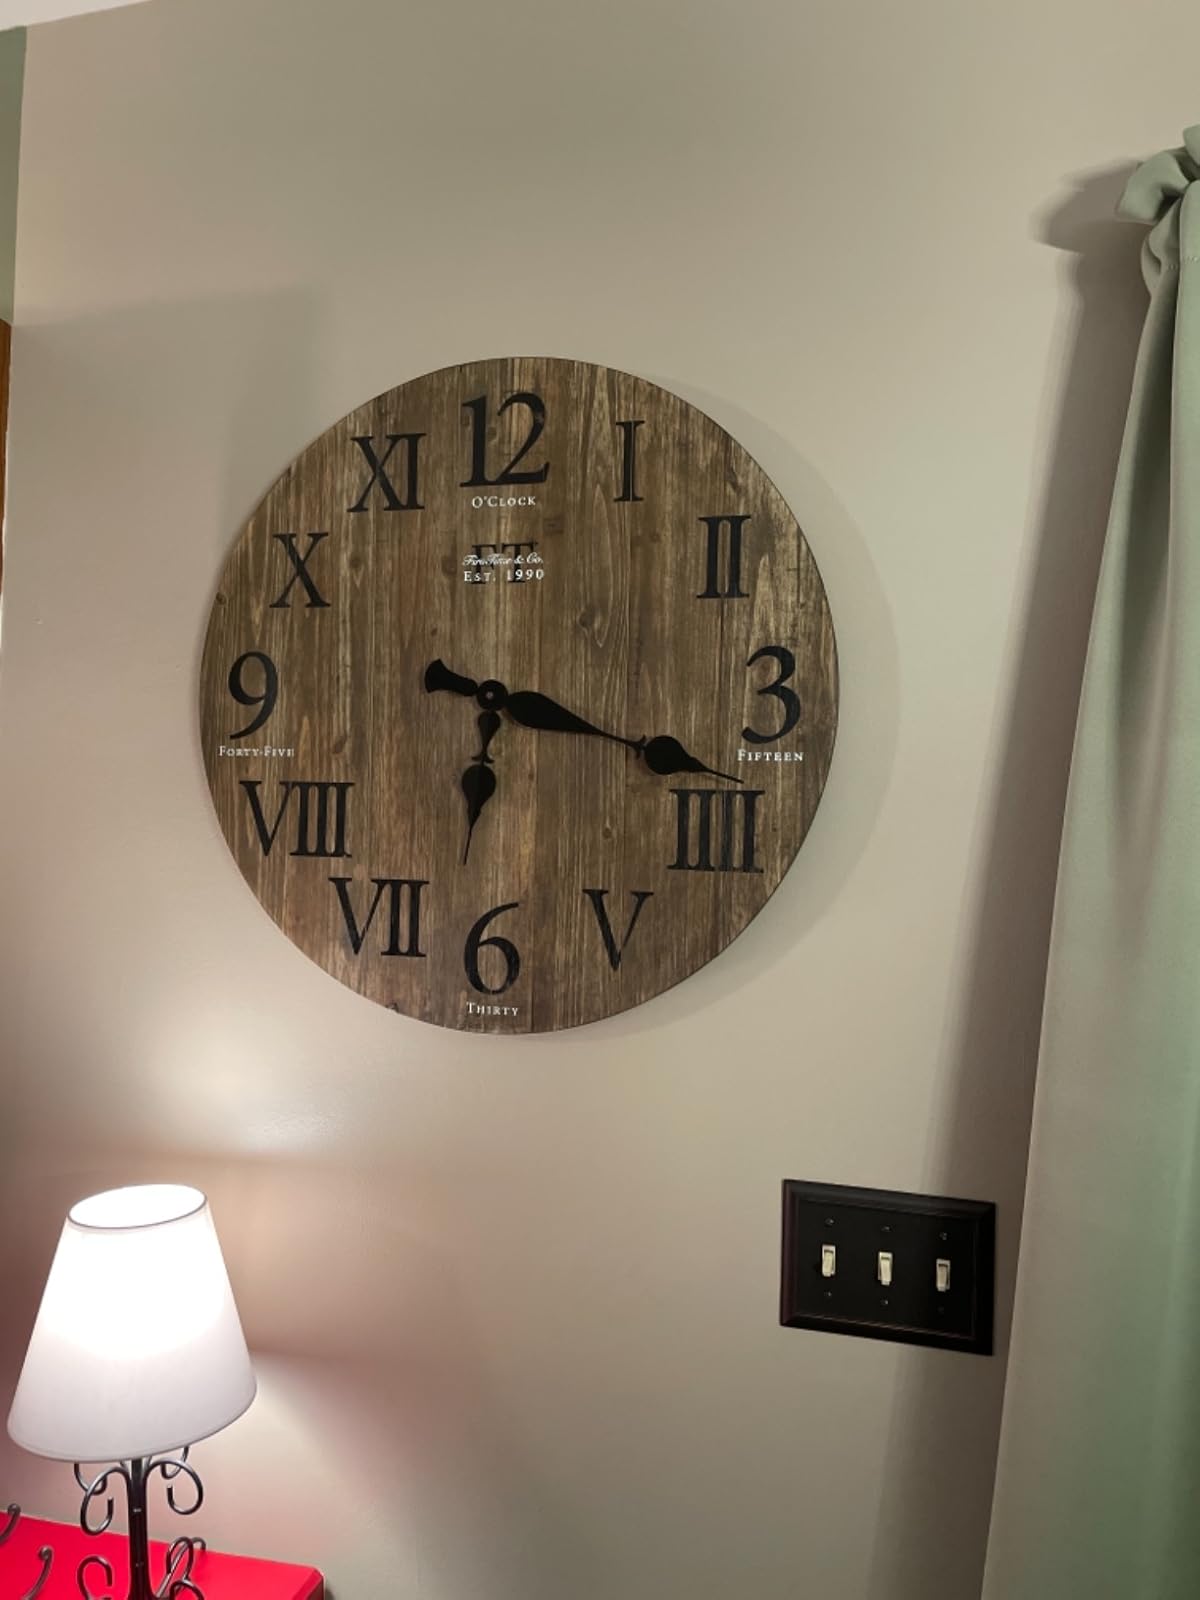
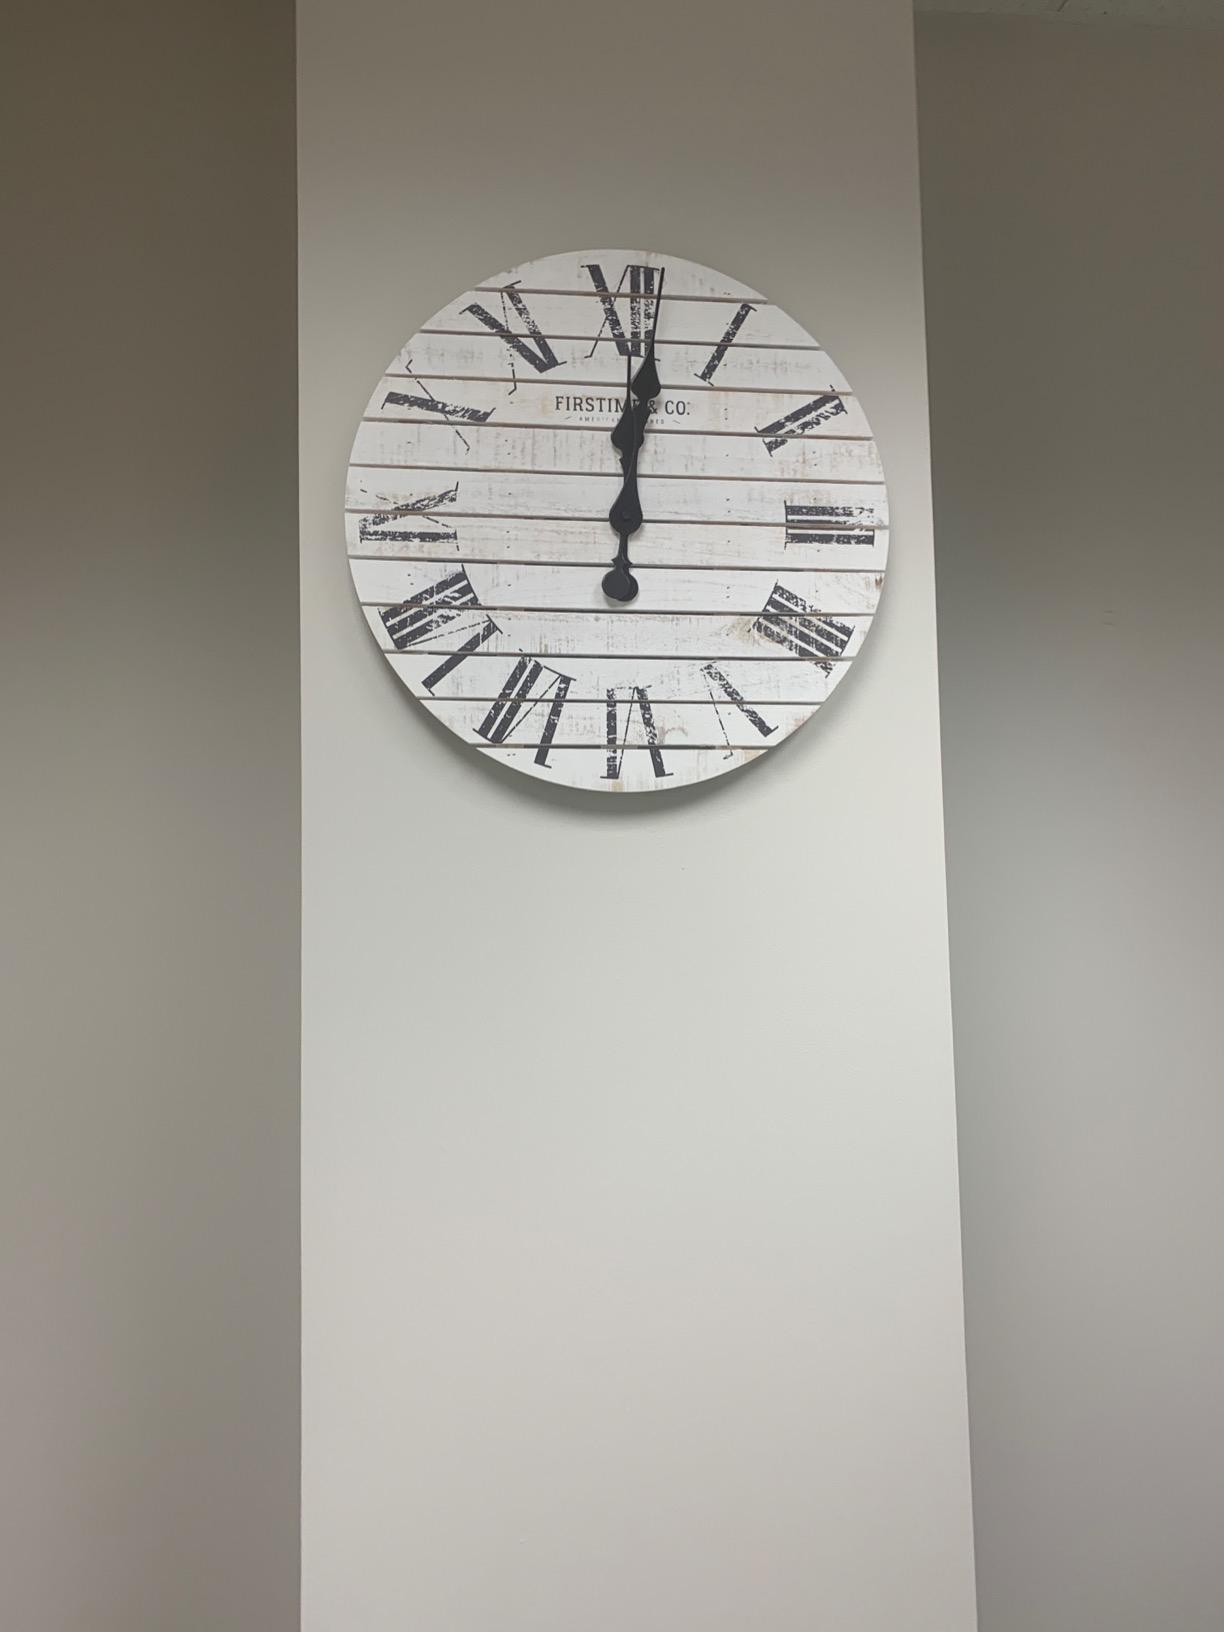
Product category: clock
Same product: no